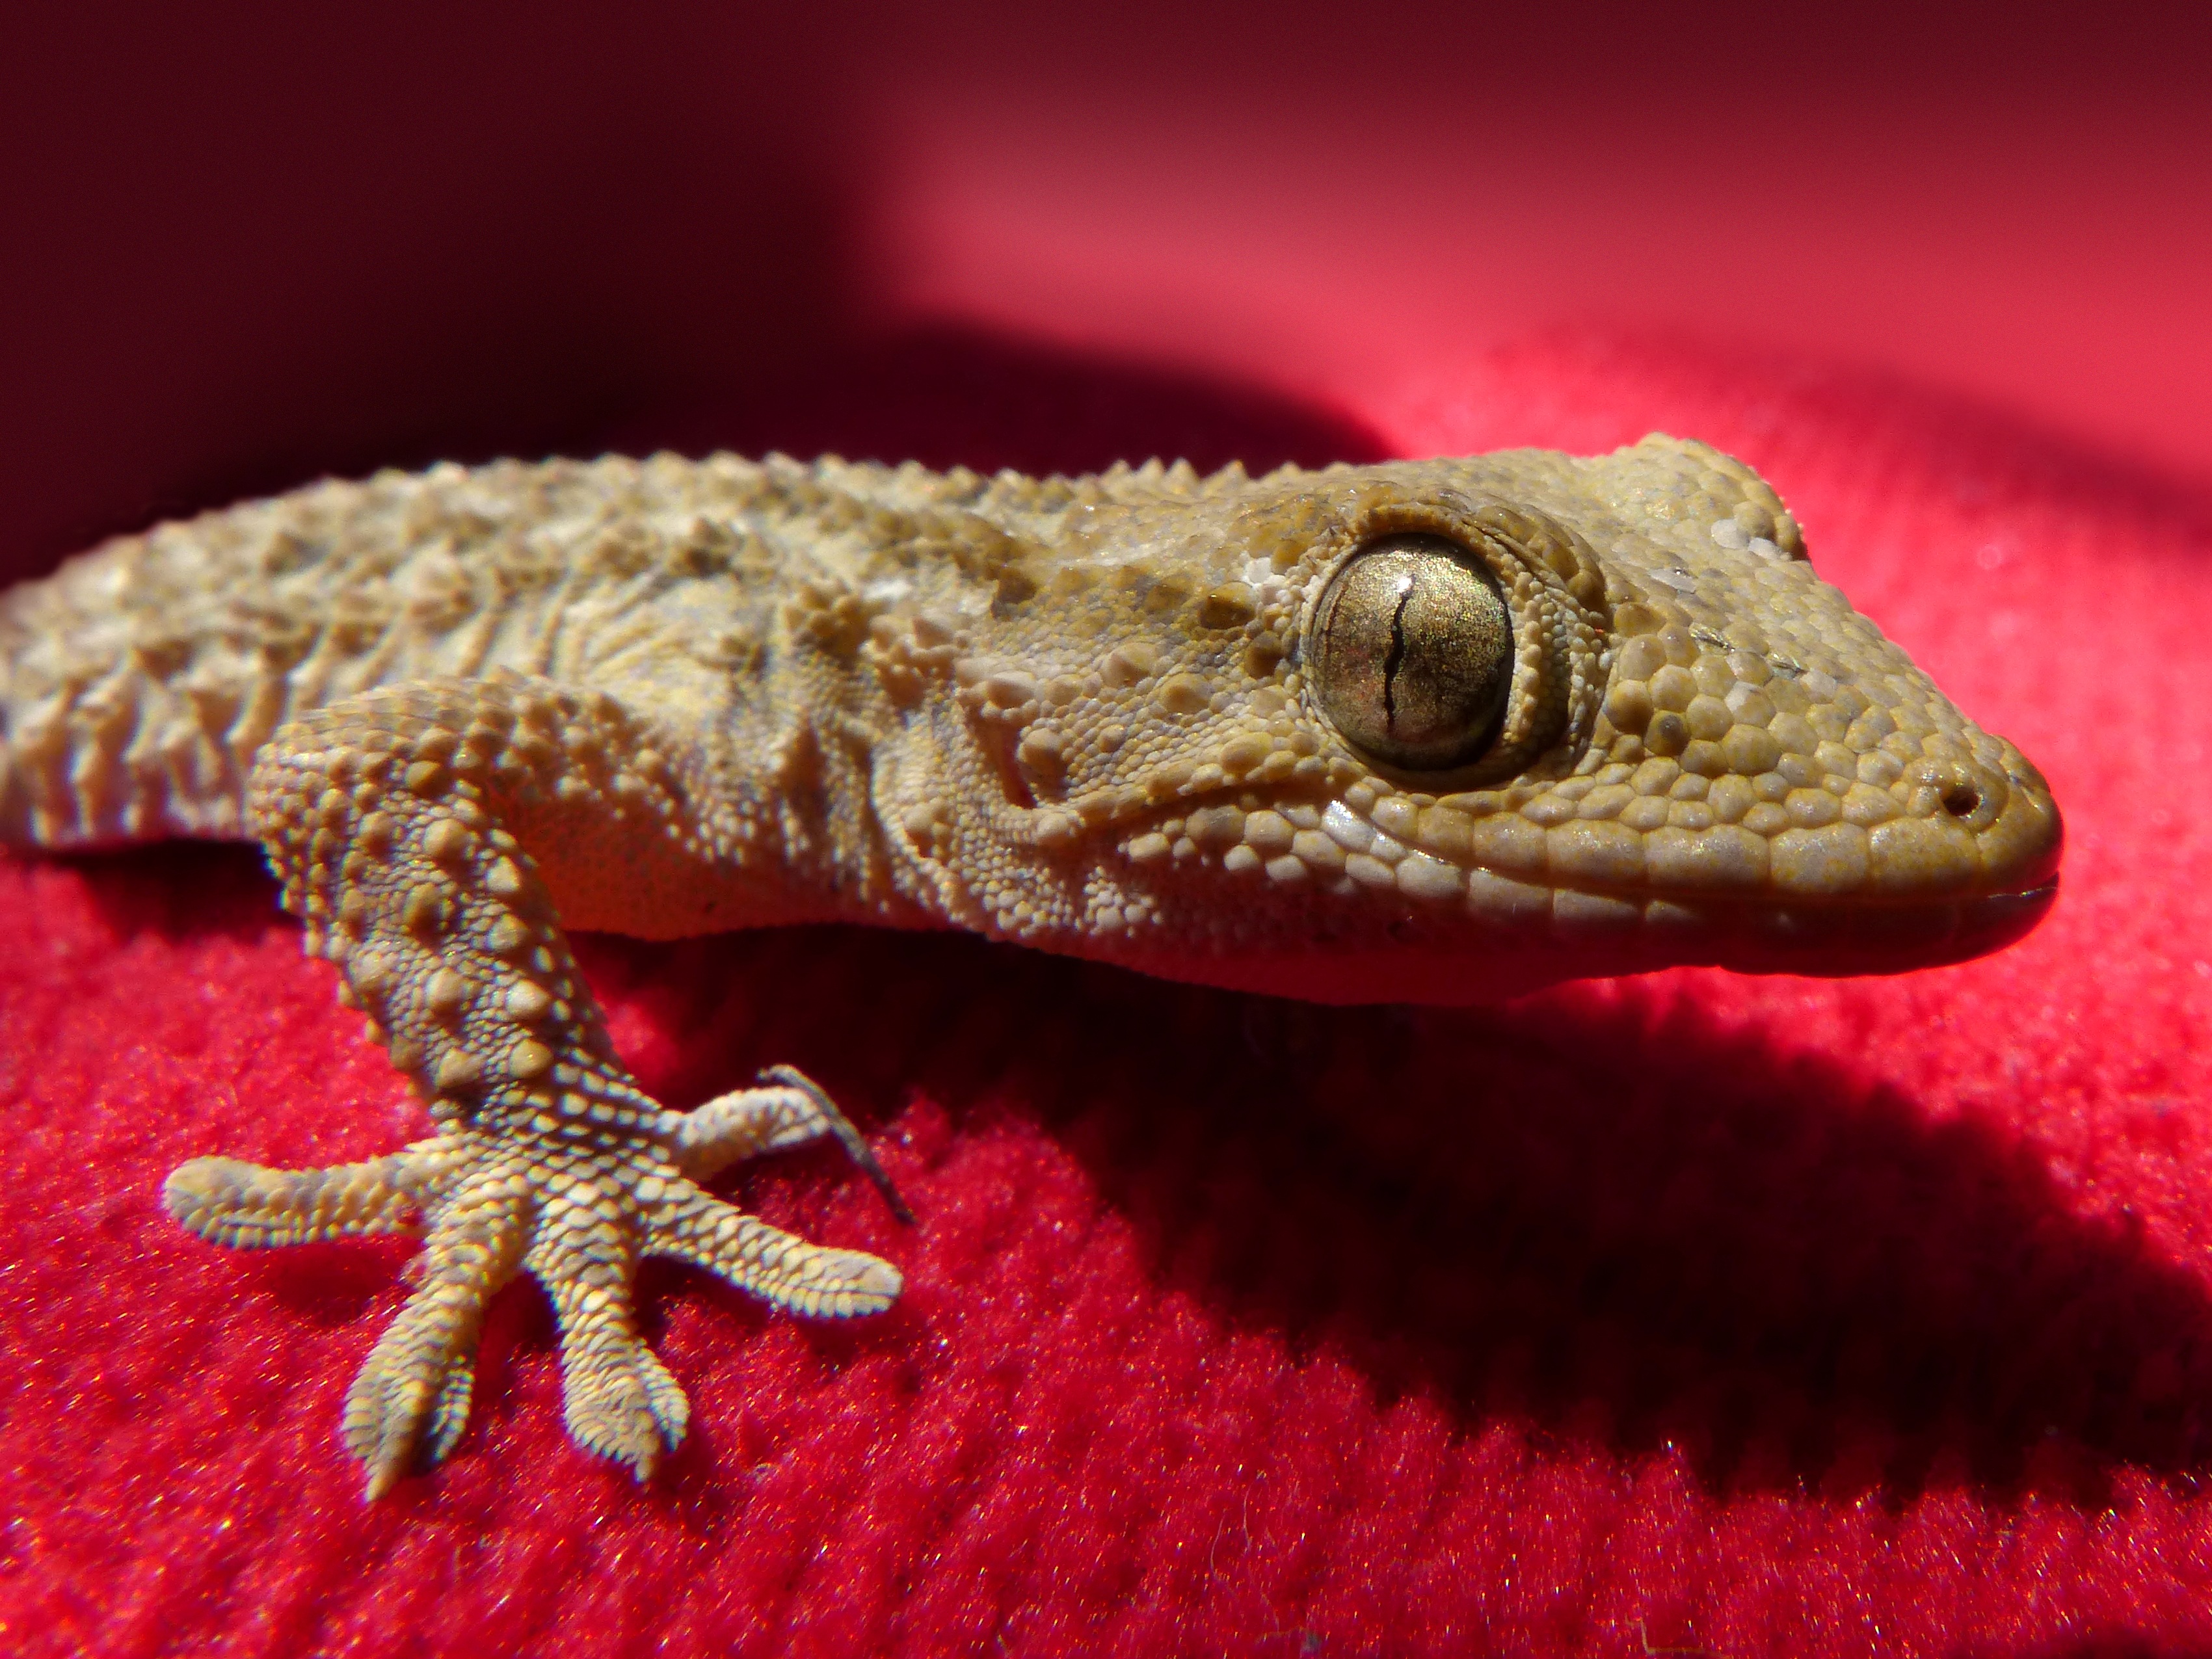
reptile, fauna, lizard, gecko, close up, vertebrate, dragon, serpent, macro photography, agamidae, agama, scaled reptile, velociraptor